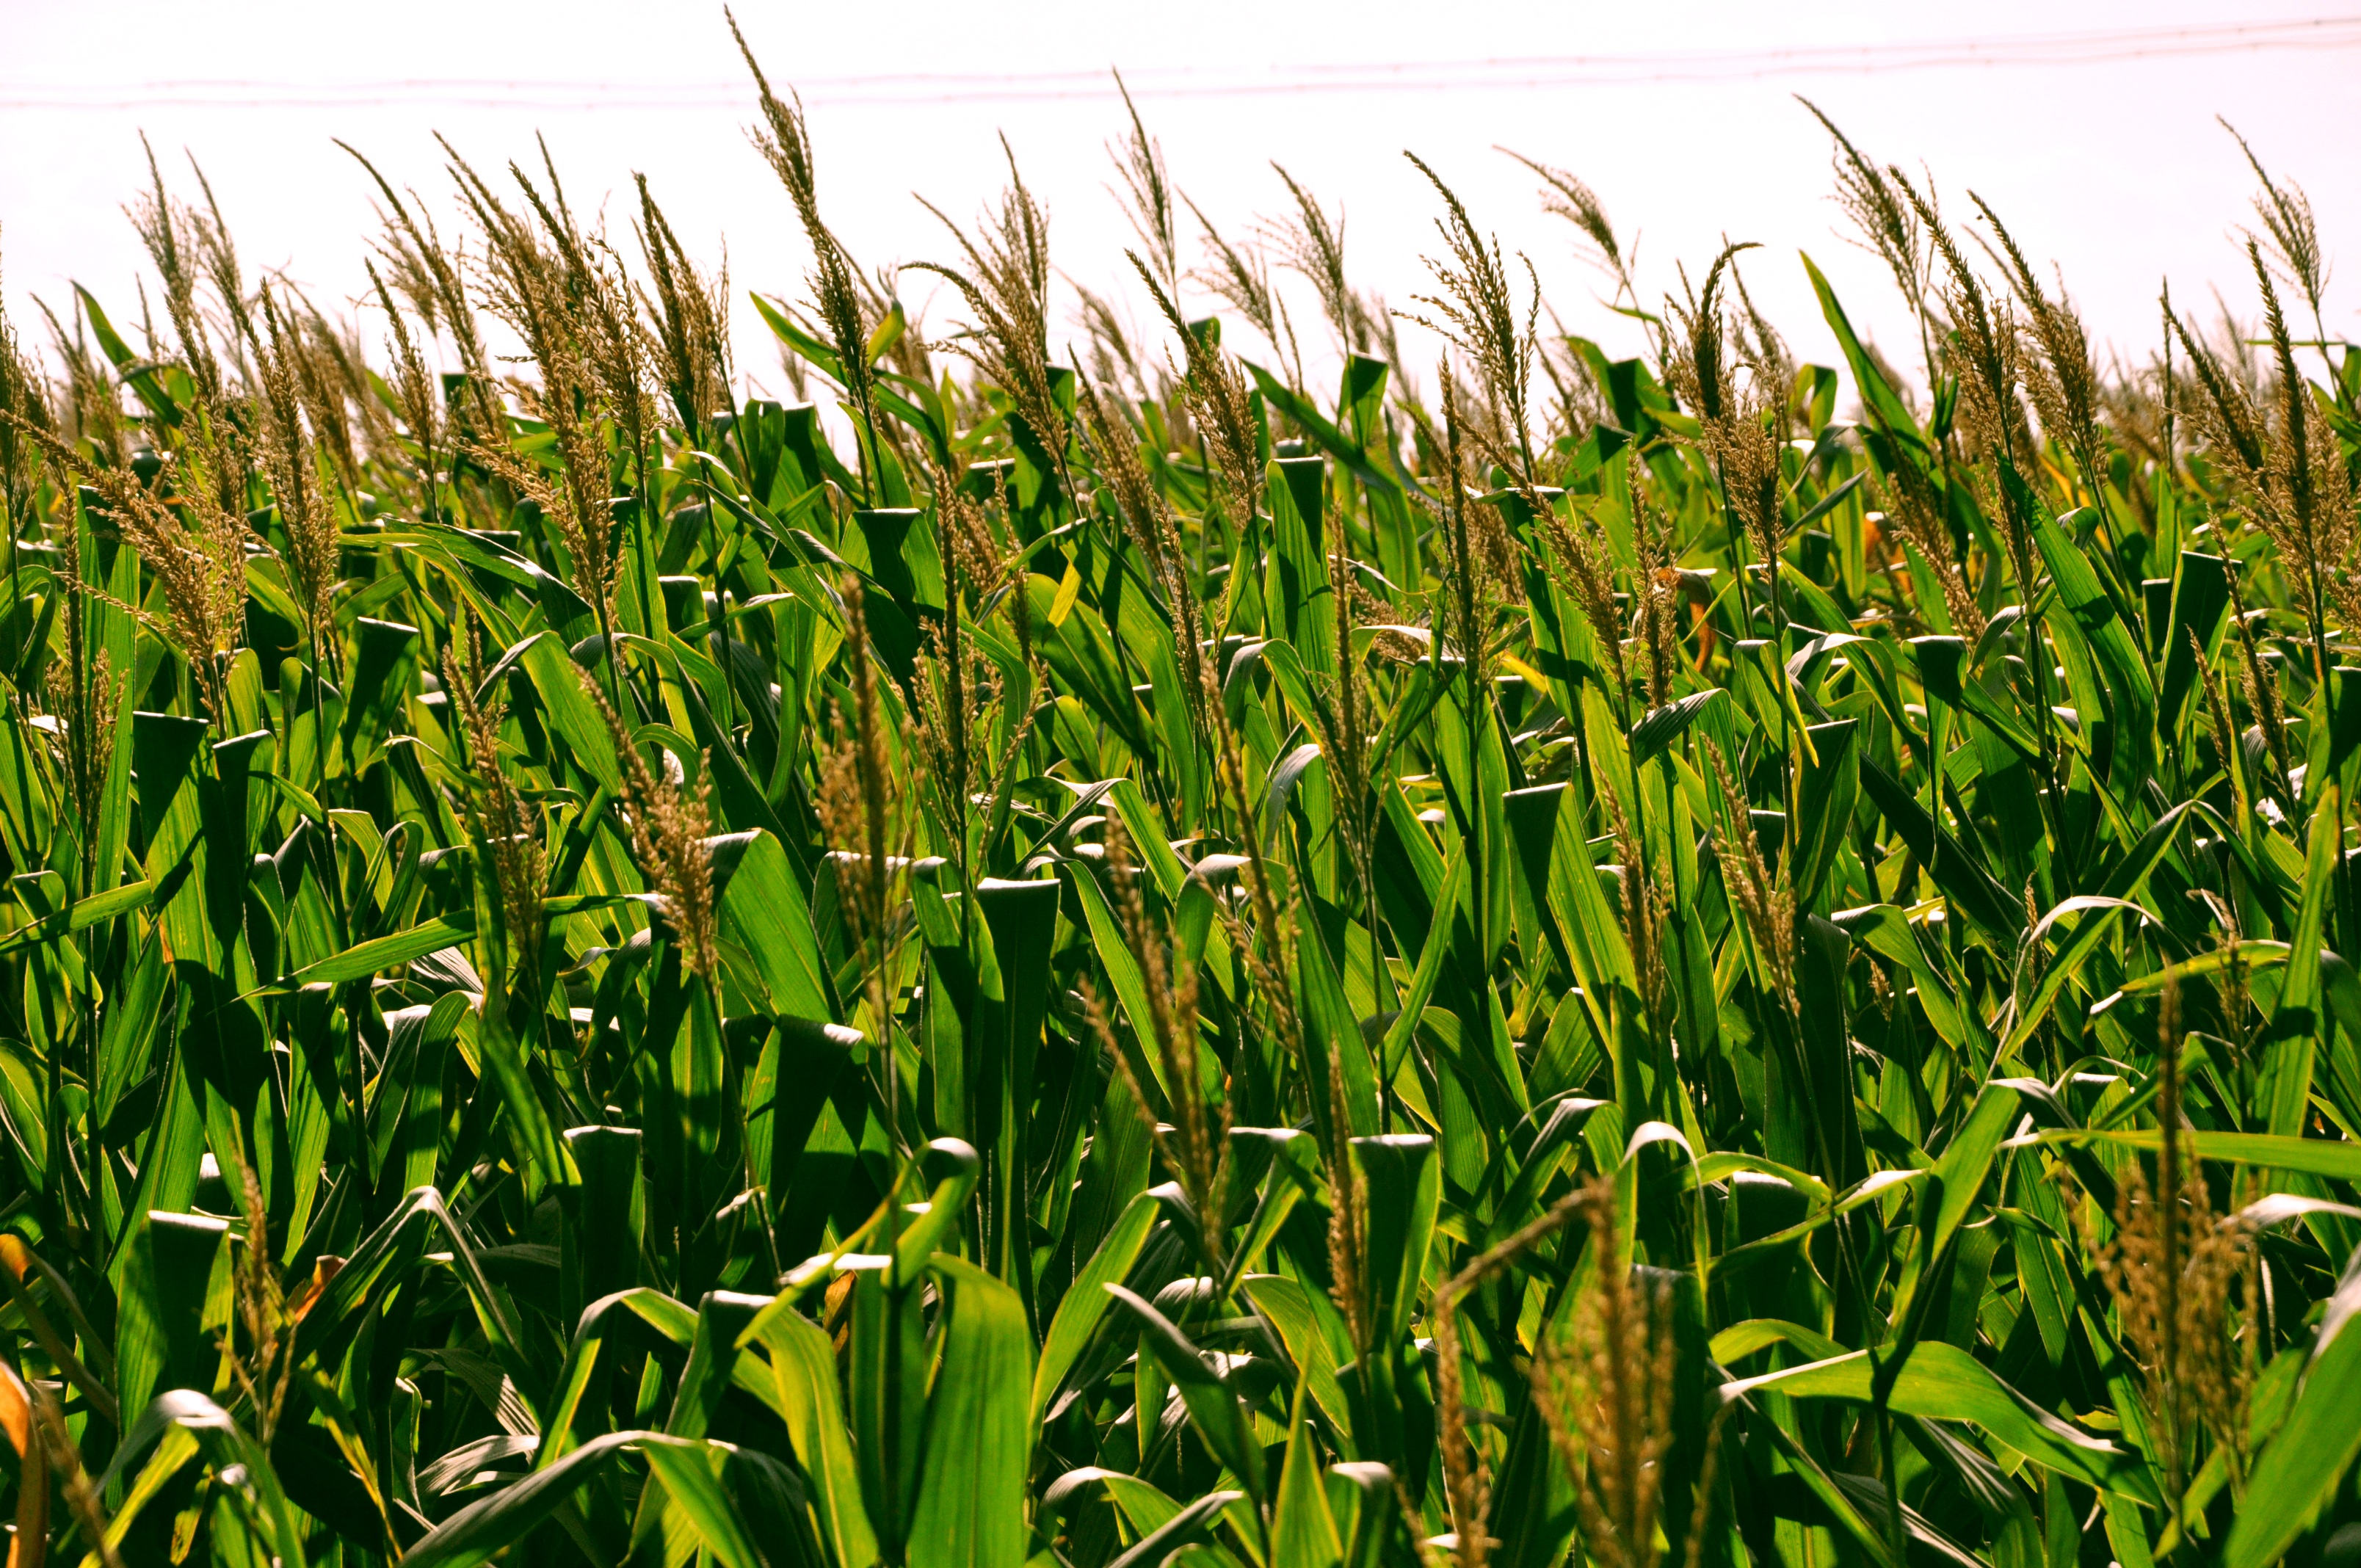
grass, plant, field, lawn, meadow, prairie, flower, food, green, harvest, crop, corn, agriculture, blue sky, clouds, fields, grassland, crops, plantation, maize, white cloud, paddy field, commodity, grass family, phragmites, food grain